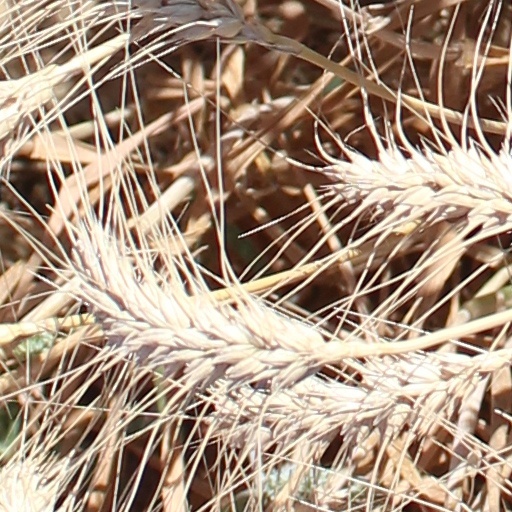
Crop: wheat